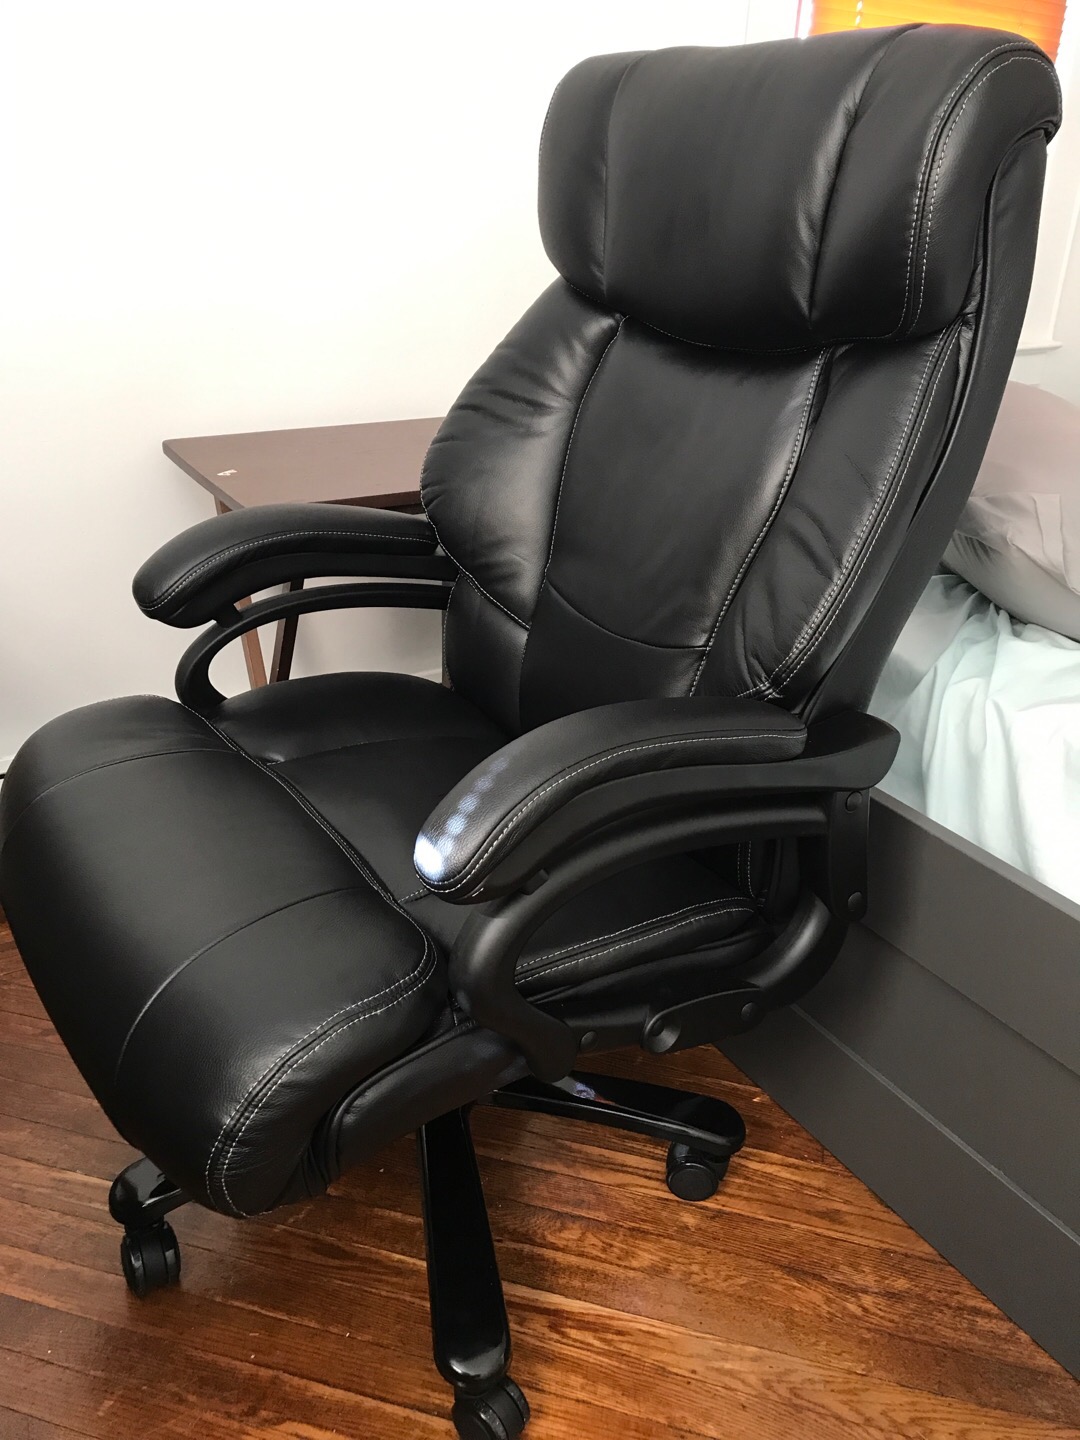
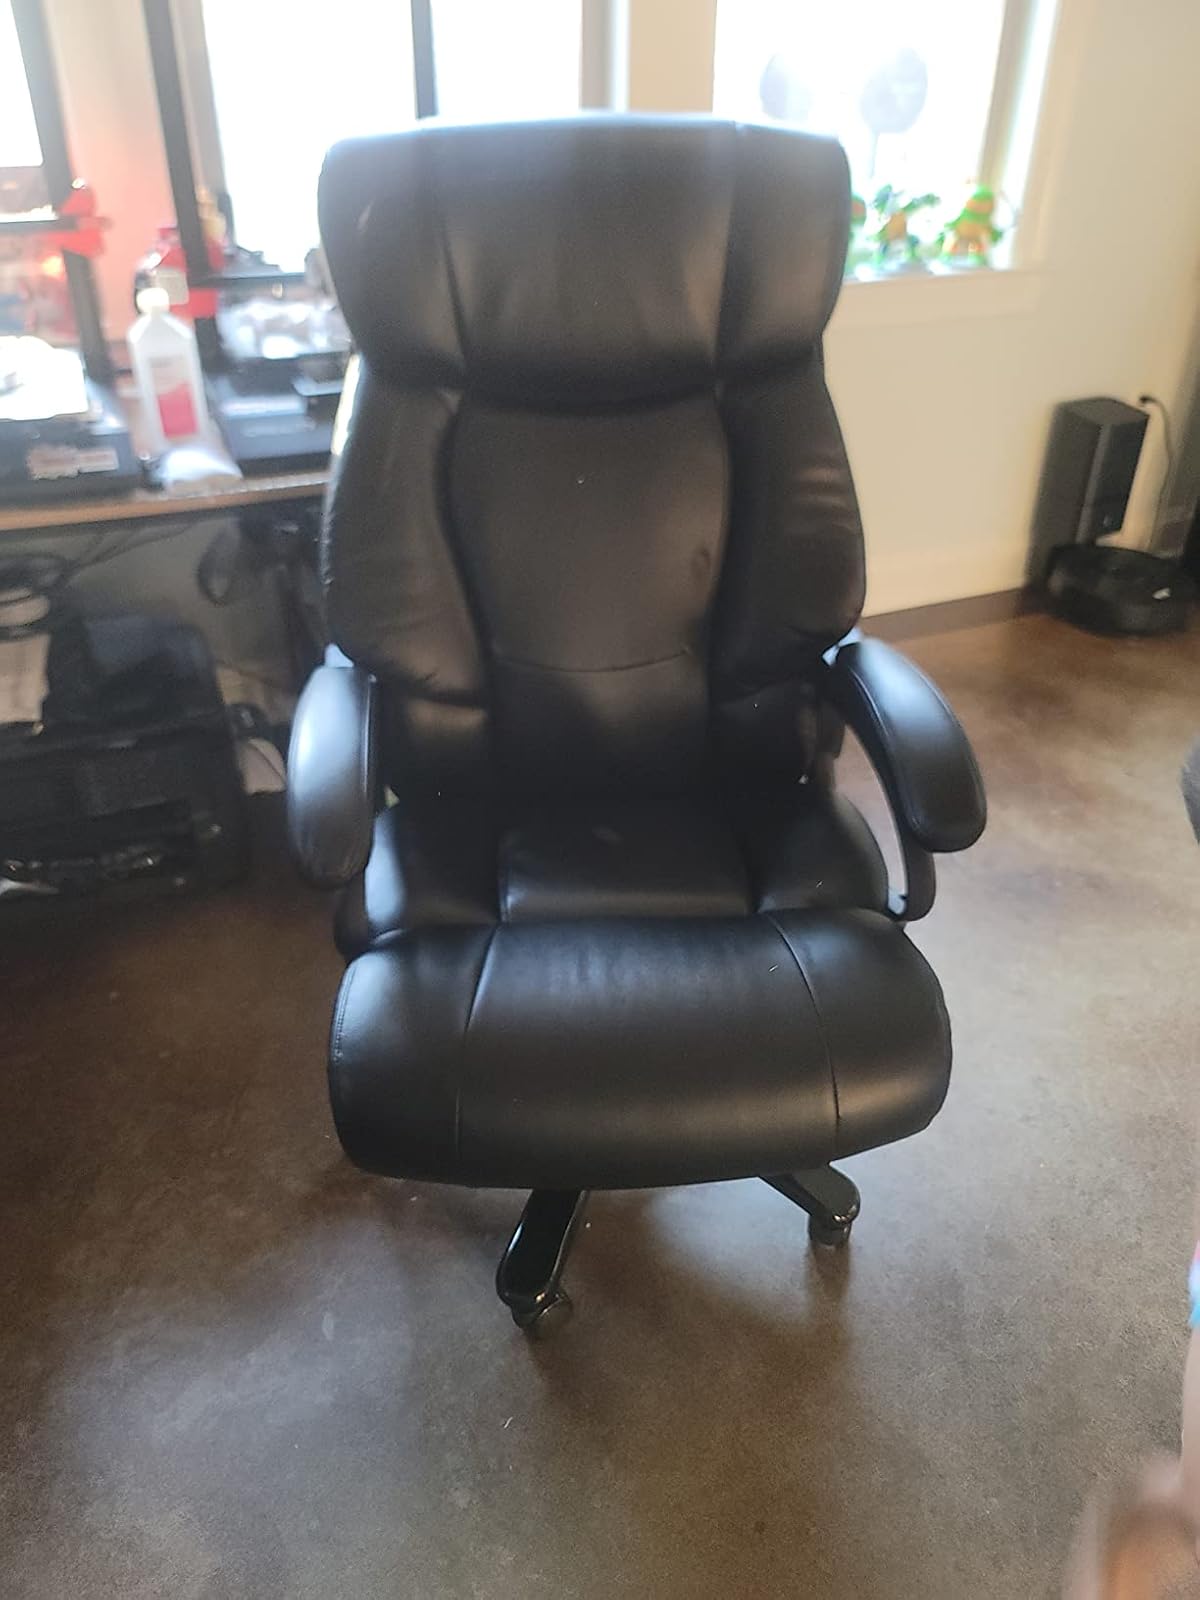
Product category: items_chair
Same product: yes